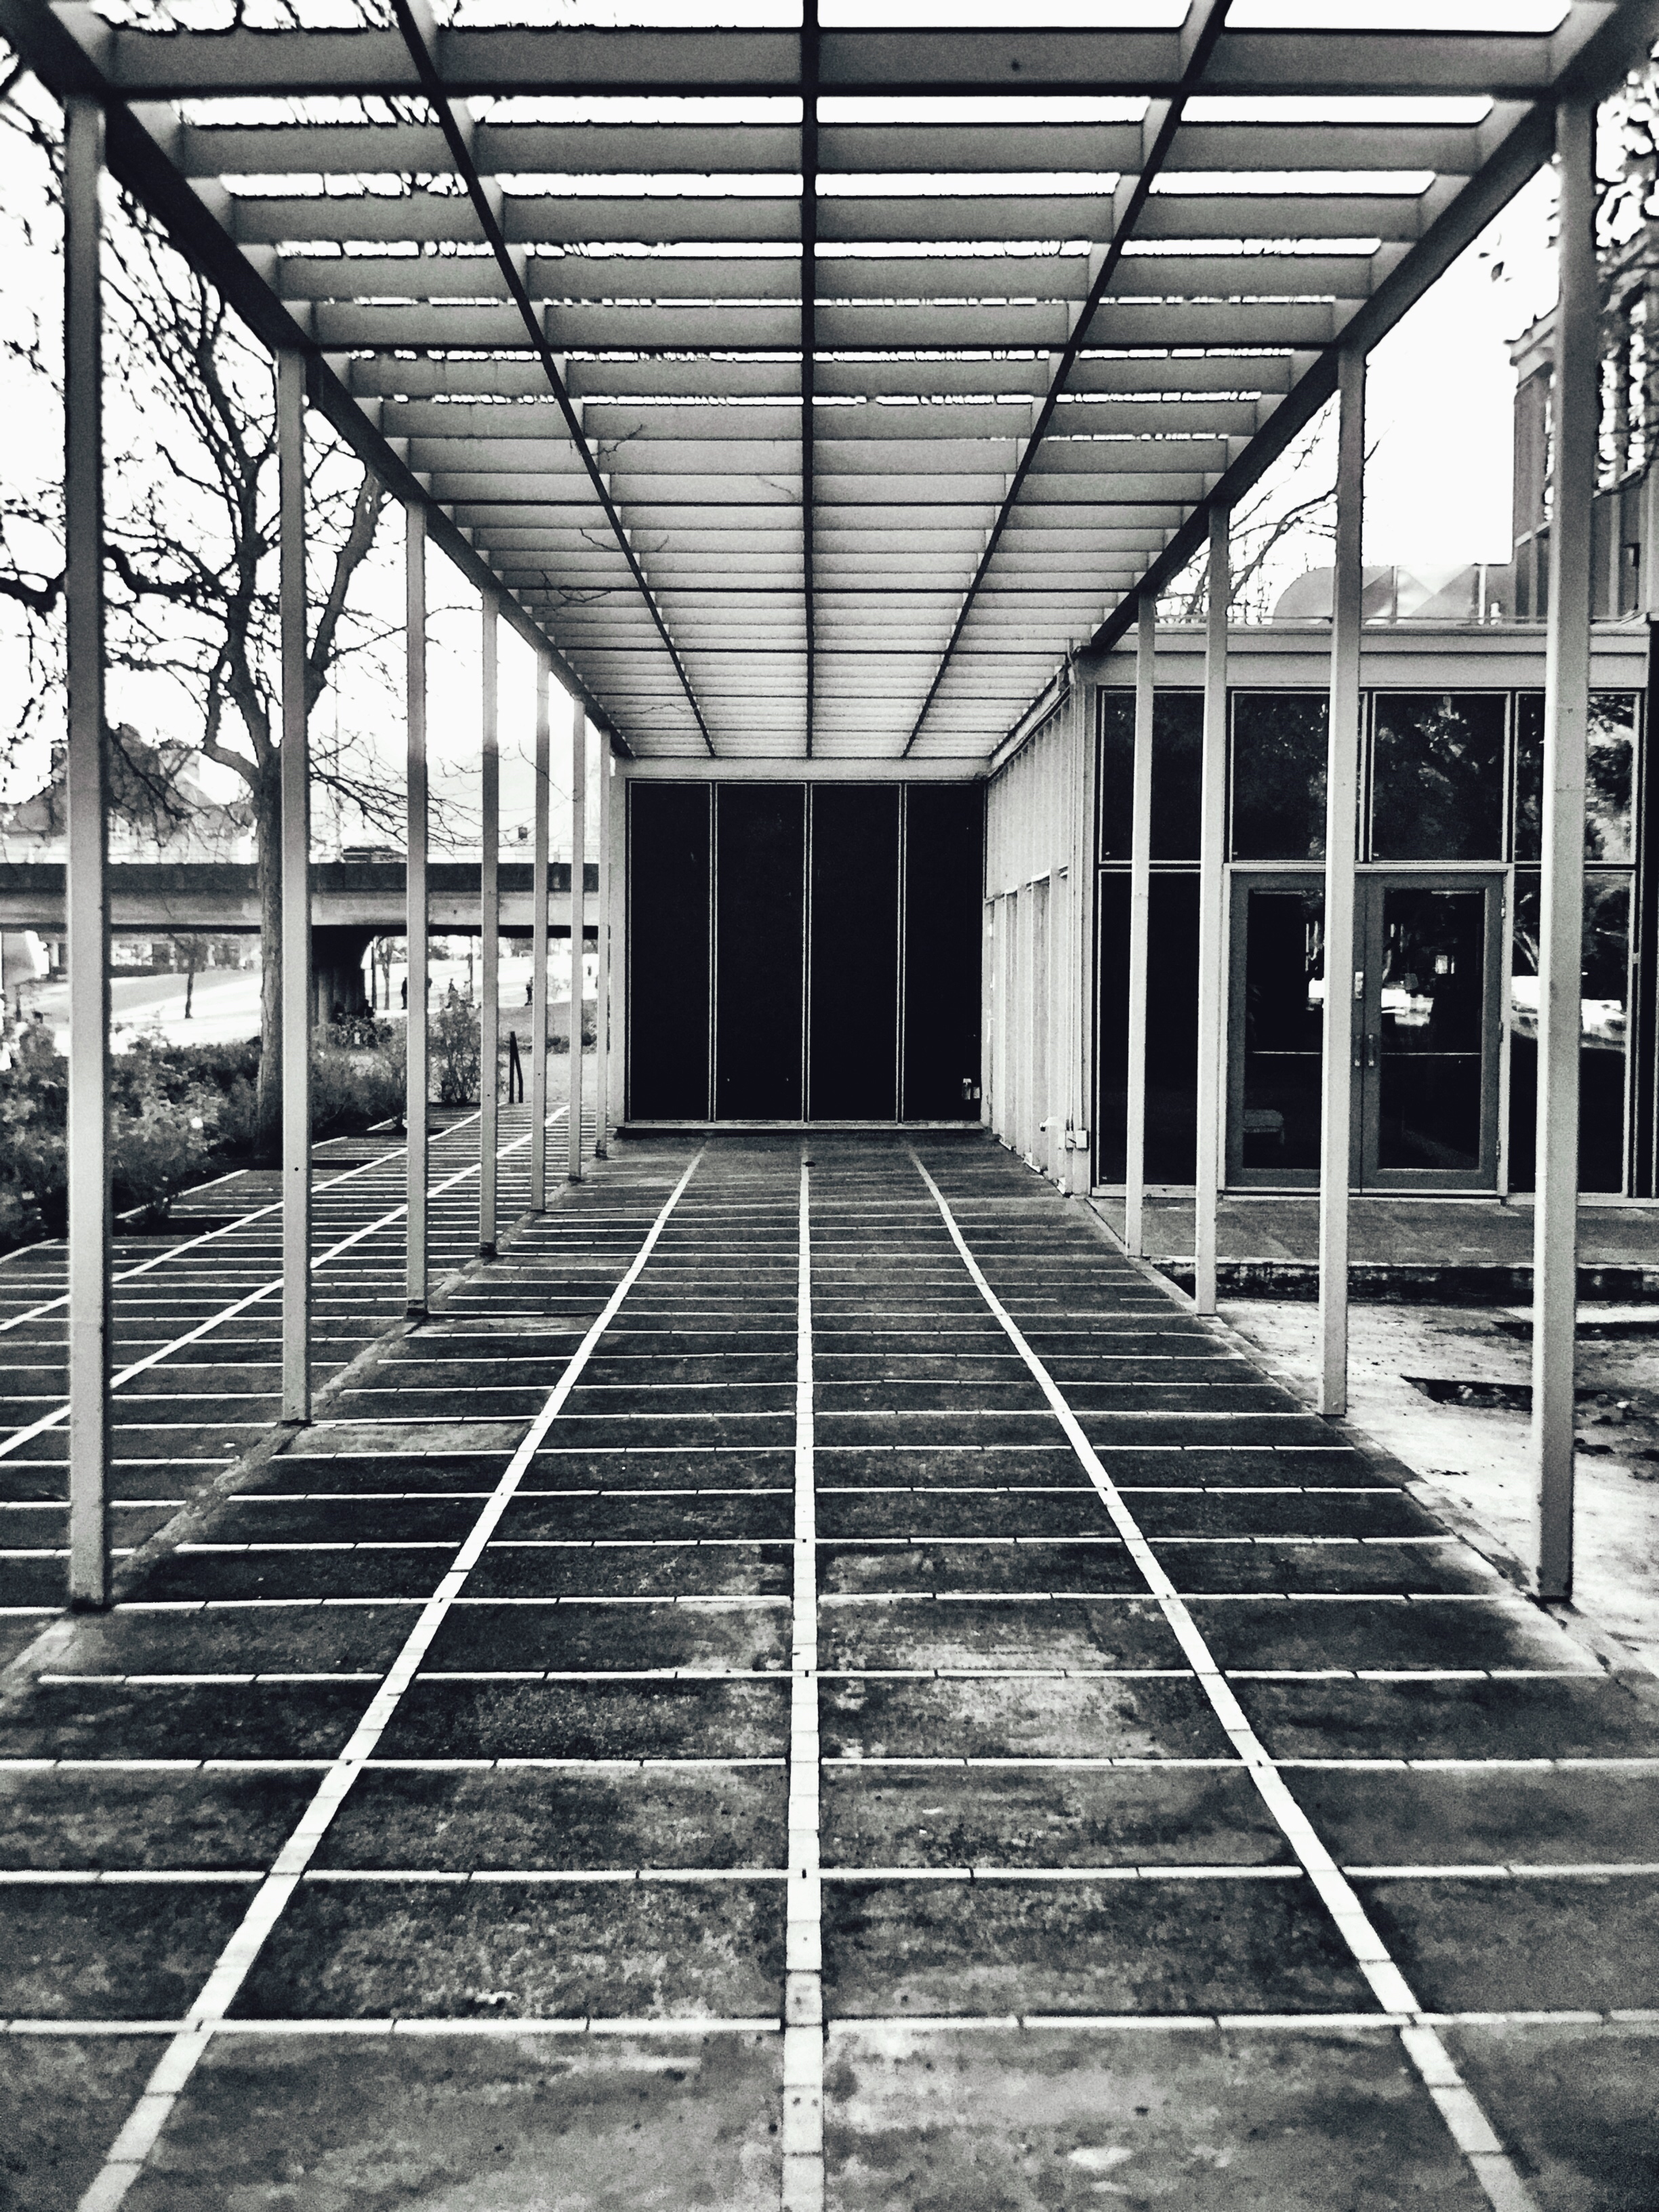
iphone, smartphone, black and white, architecture, track, white, street, camera, building, transport, rose, line, park, train station, black, monochrome, waterfront, public transport, lines, festival, infrastructure, symmetry, foundation, springs, fountain, snapseed, images, salmon, 6, six, shape, plus, iphoneography, tom, oregon, portland, ian, sane, phoneography, governor, mccall, app, urban area, monochrome photography